Indian locomotive class WP

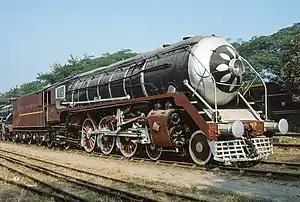
Baldwin-built WP/P class no. 7200 from 1947, at the National Rail Museum, New Delhi, in 1993

The Indian locomotive class WP are a class of "Pacific" passenger steam locomotives used in India introduced in 1947 for passenger services. The class were assigned the newly-implemented (and current) classification letter for broad gauge locomotives, "W" from the previously used "X", when the class and the post-war broad gauge locomotive designs for Indian railways it was part of were introduced.